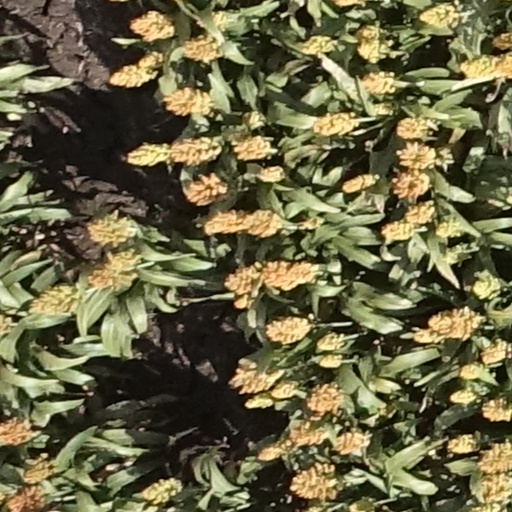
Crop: sorghum